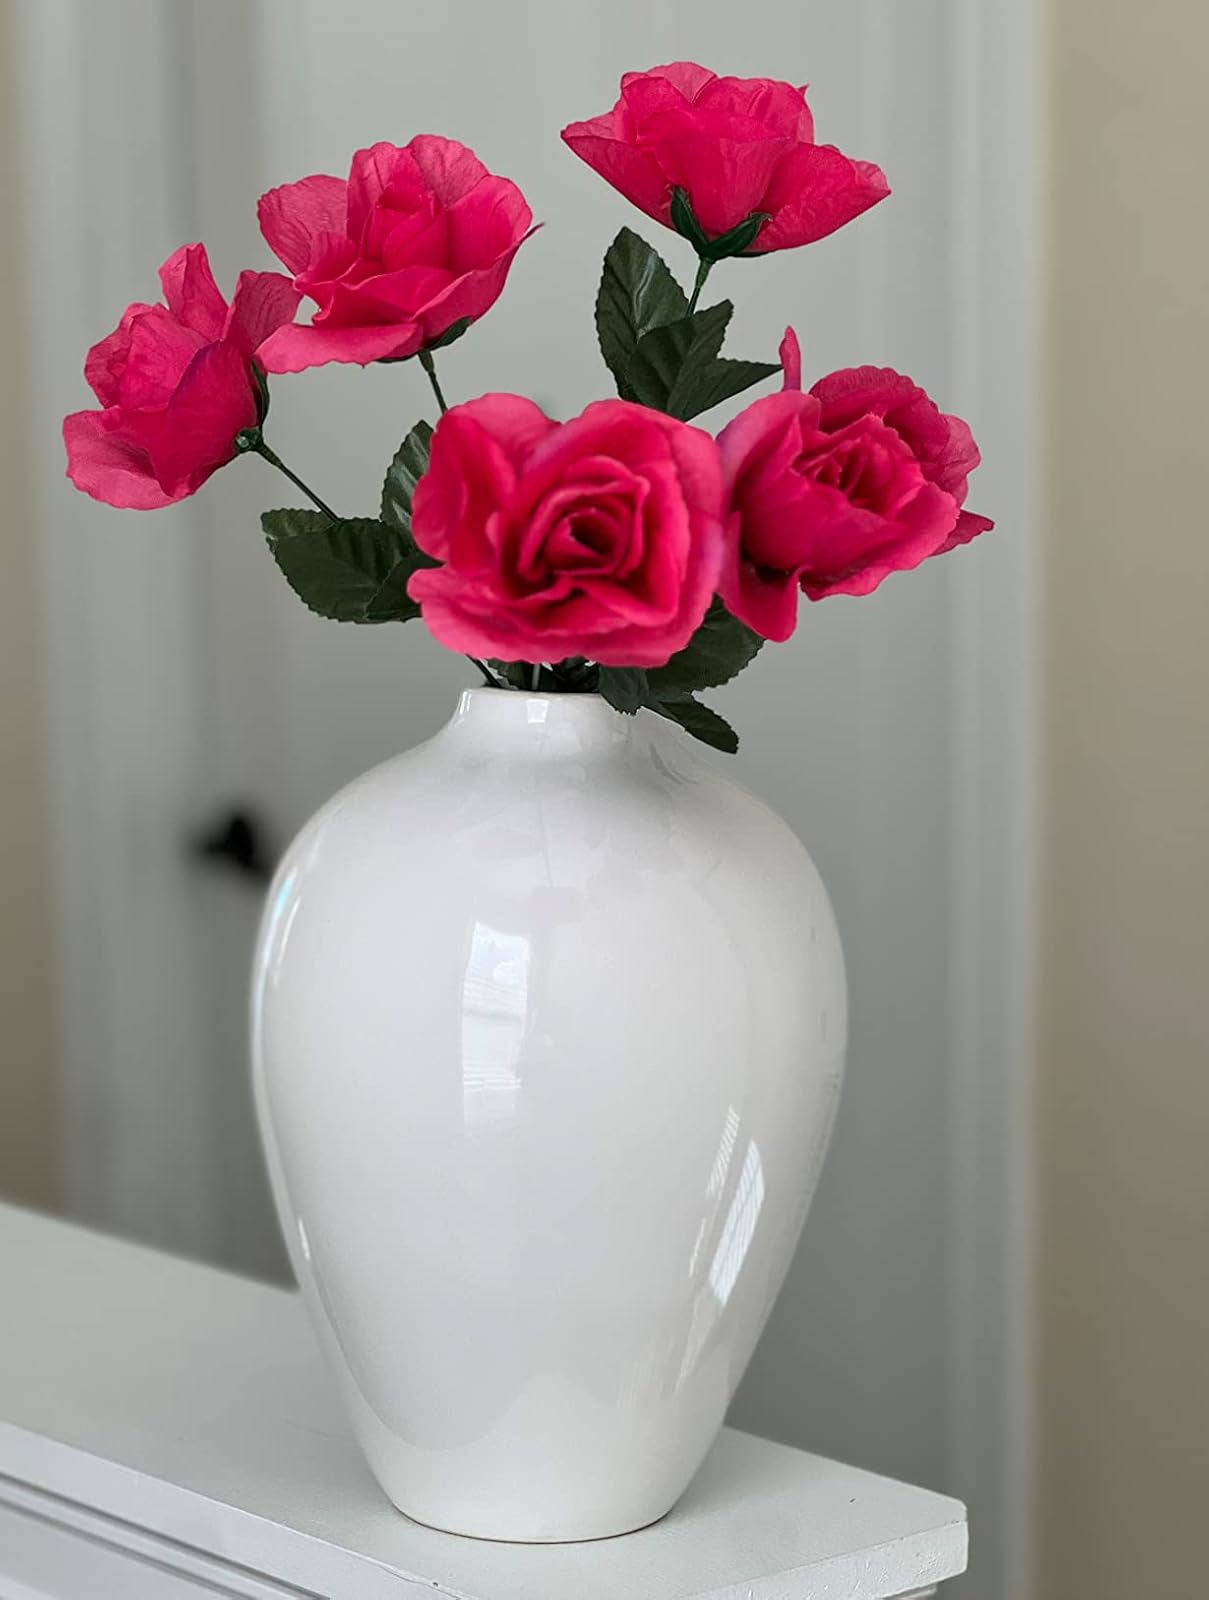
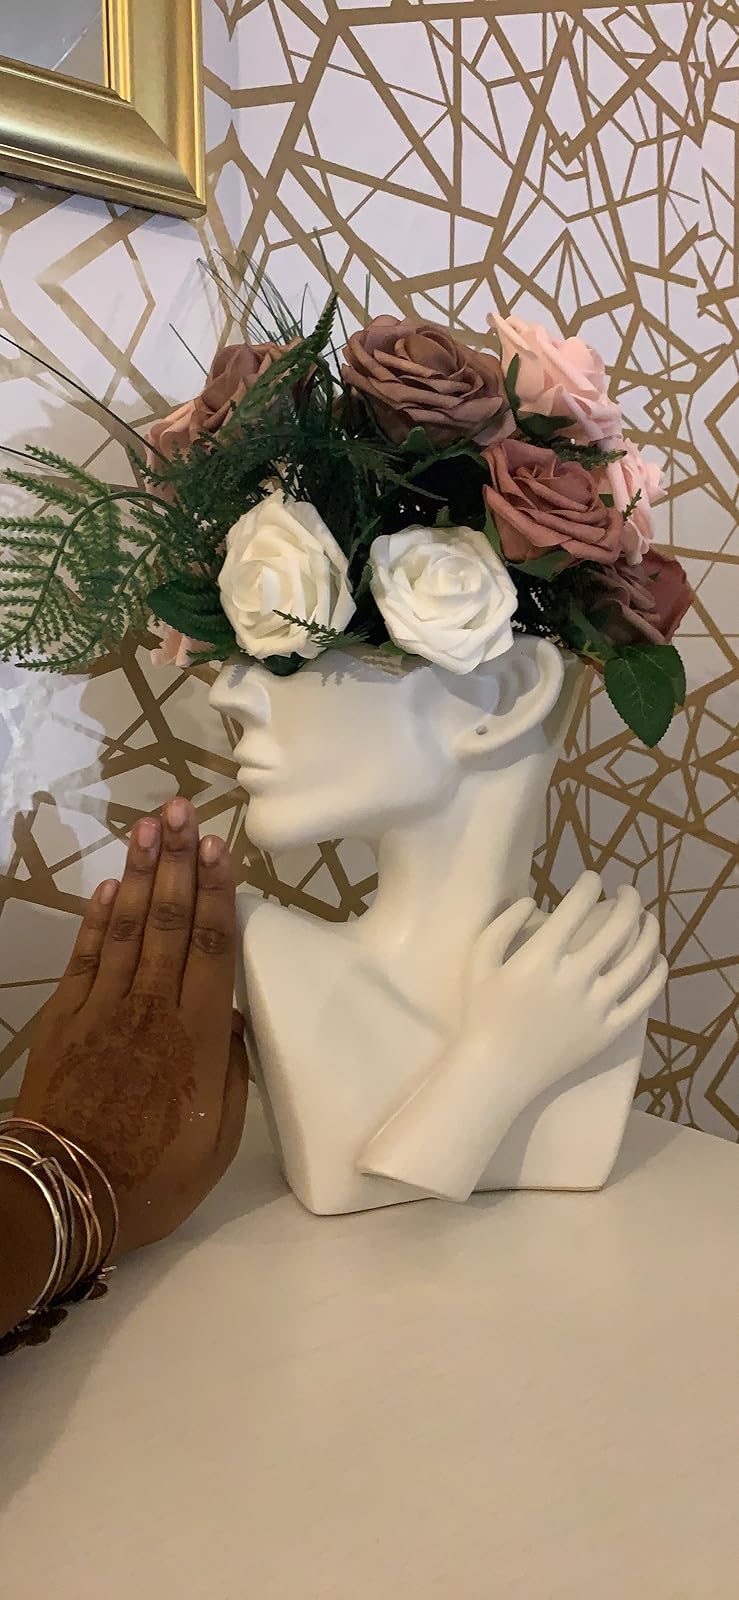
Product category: vase
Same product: no